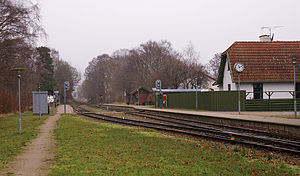
Saunte Station
Saunte Station i Saunte, Danmark
Saunte Station er en dansk jernbanestation i landsbyen Saunte i Nordsjælland. Stationen ligger på Hornbækbanen mellem Helsingør og Gilleleje og betjenes af tog fra Lokaltog.